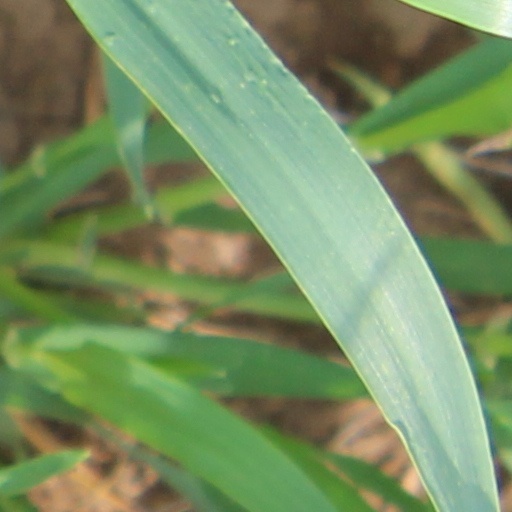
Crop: wheat